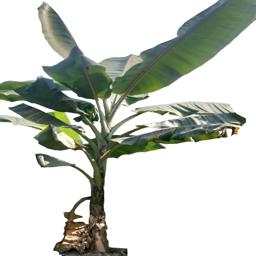
Label: MALBHOG LEAF